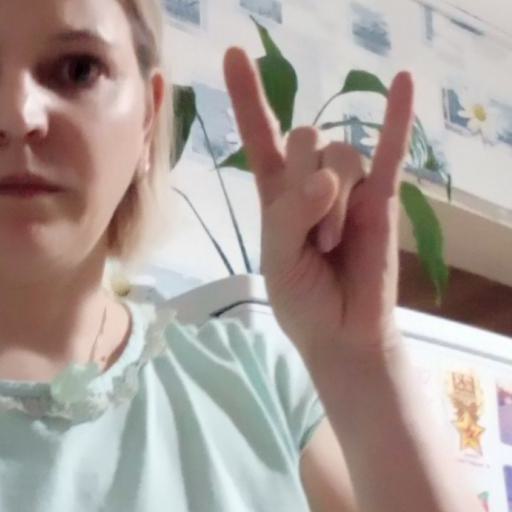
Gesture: rock